The Babysitter at Rest

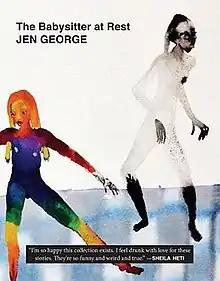
First edition

The Babysitter at Rest is a collection of short stories by American writer Jen George published in 2016 by the Dorothy Project. The titular story in the collection won BOMB Magazine's 2015 Fiction Contest. The book consists of five stories centered on female identity, youth, the performance of identity, and fear of domesticity and intimacy. The book's style has been described as surreal, nightmarish, and characterized by distorted images and elaborate exaggeration. George has acknowledged the influence of surrealist painter and writer Leonora Carrington on the stories in the book. The stories have also been compared to the work of Camilla Grudova.